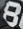
Number: 8